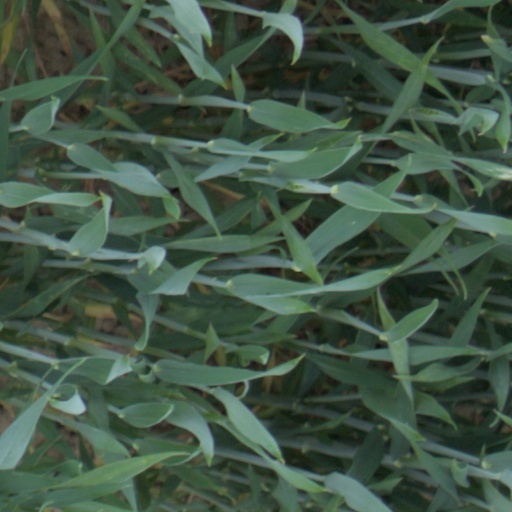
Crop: wheat